Catherine Ahern Three-Decker

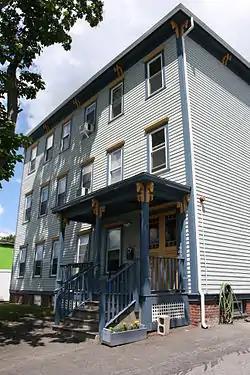

The Catherine Ahern Three-Decker is a historic triple decker in Worcester, Massachusetts. It is a well-preserved example of a triple-decker that predates the popularity of that building type. Built in 1888, it has Italianate design details, including a low pitch hipped roof, and a decorated porch sheltering the front door. It is unusual in that its long side faces the street. Its first documented owner was Catherine Ahern.